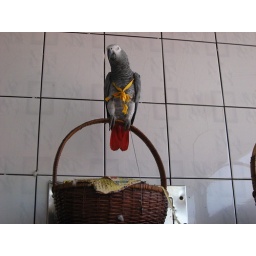
Tinkerbell in one of her new harnesses, sitting on her basket in her room.